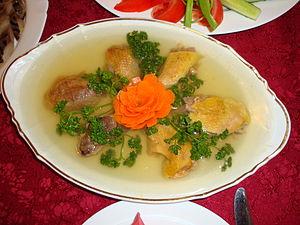
Les pattes de poulet sont des morceaux traditionnellement cuisinés dans plusieurs régions du monde : Asie, Amérique du Sud et centrale, Europe de l'Est et Afrique du Sud. Les pattes sont des abats de volaille.
La cuisine moldave est celle de la Moldavie : le caractère multinational et multiculturel du pays fait de la gastronomie moldave un creuset se croisent les influences locales, mais aussi russes, ukrainiennes, bulgares, turques, tsiganes, arméniennes, juives et balkaniques auxquelles s'ajoutent des influences italiennes, françaises et allemandes.